Ribaldry

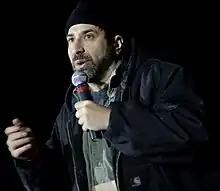
Dave Attell has been described as a blue comic by his peers.

Blue comedy is comedy that is off-colour, risqué, indecent, or profane, largely about sex. It often contains profanity or sexual imagery that may shock and offend some audience members.